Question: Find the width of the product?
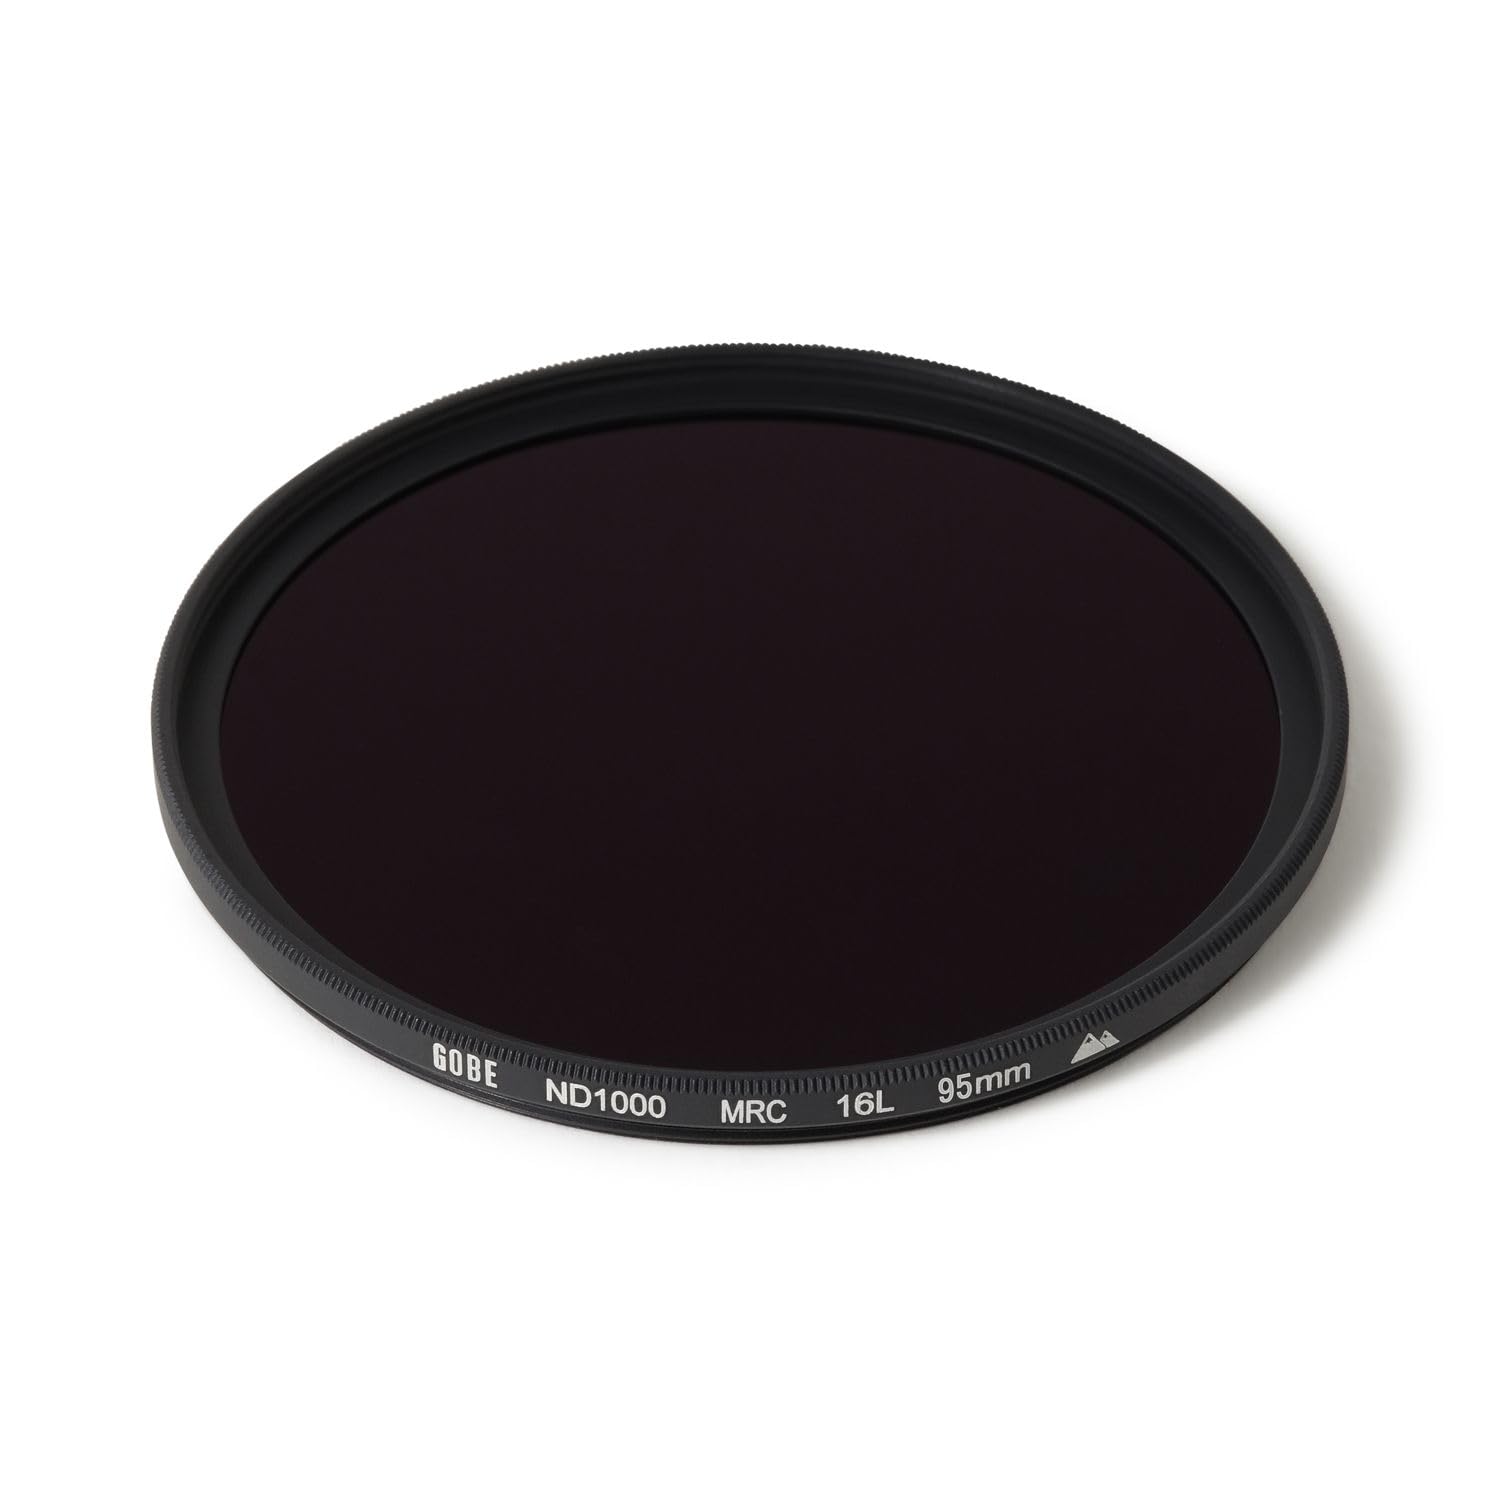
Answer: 95.0 millimetre